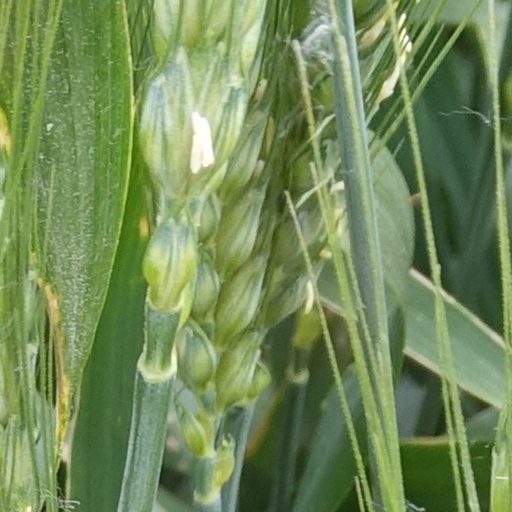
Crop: wheat